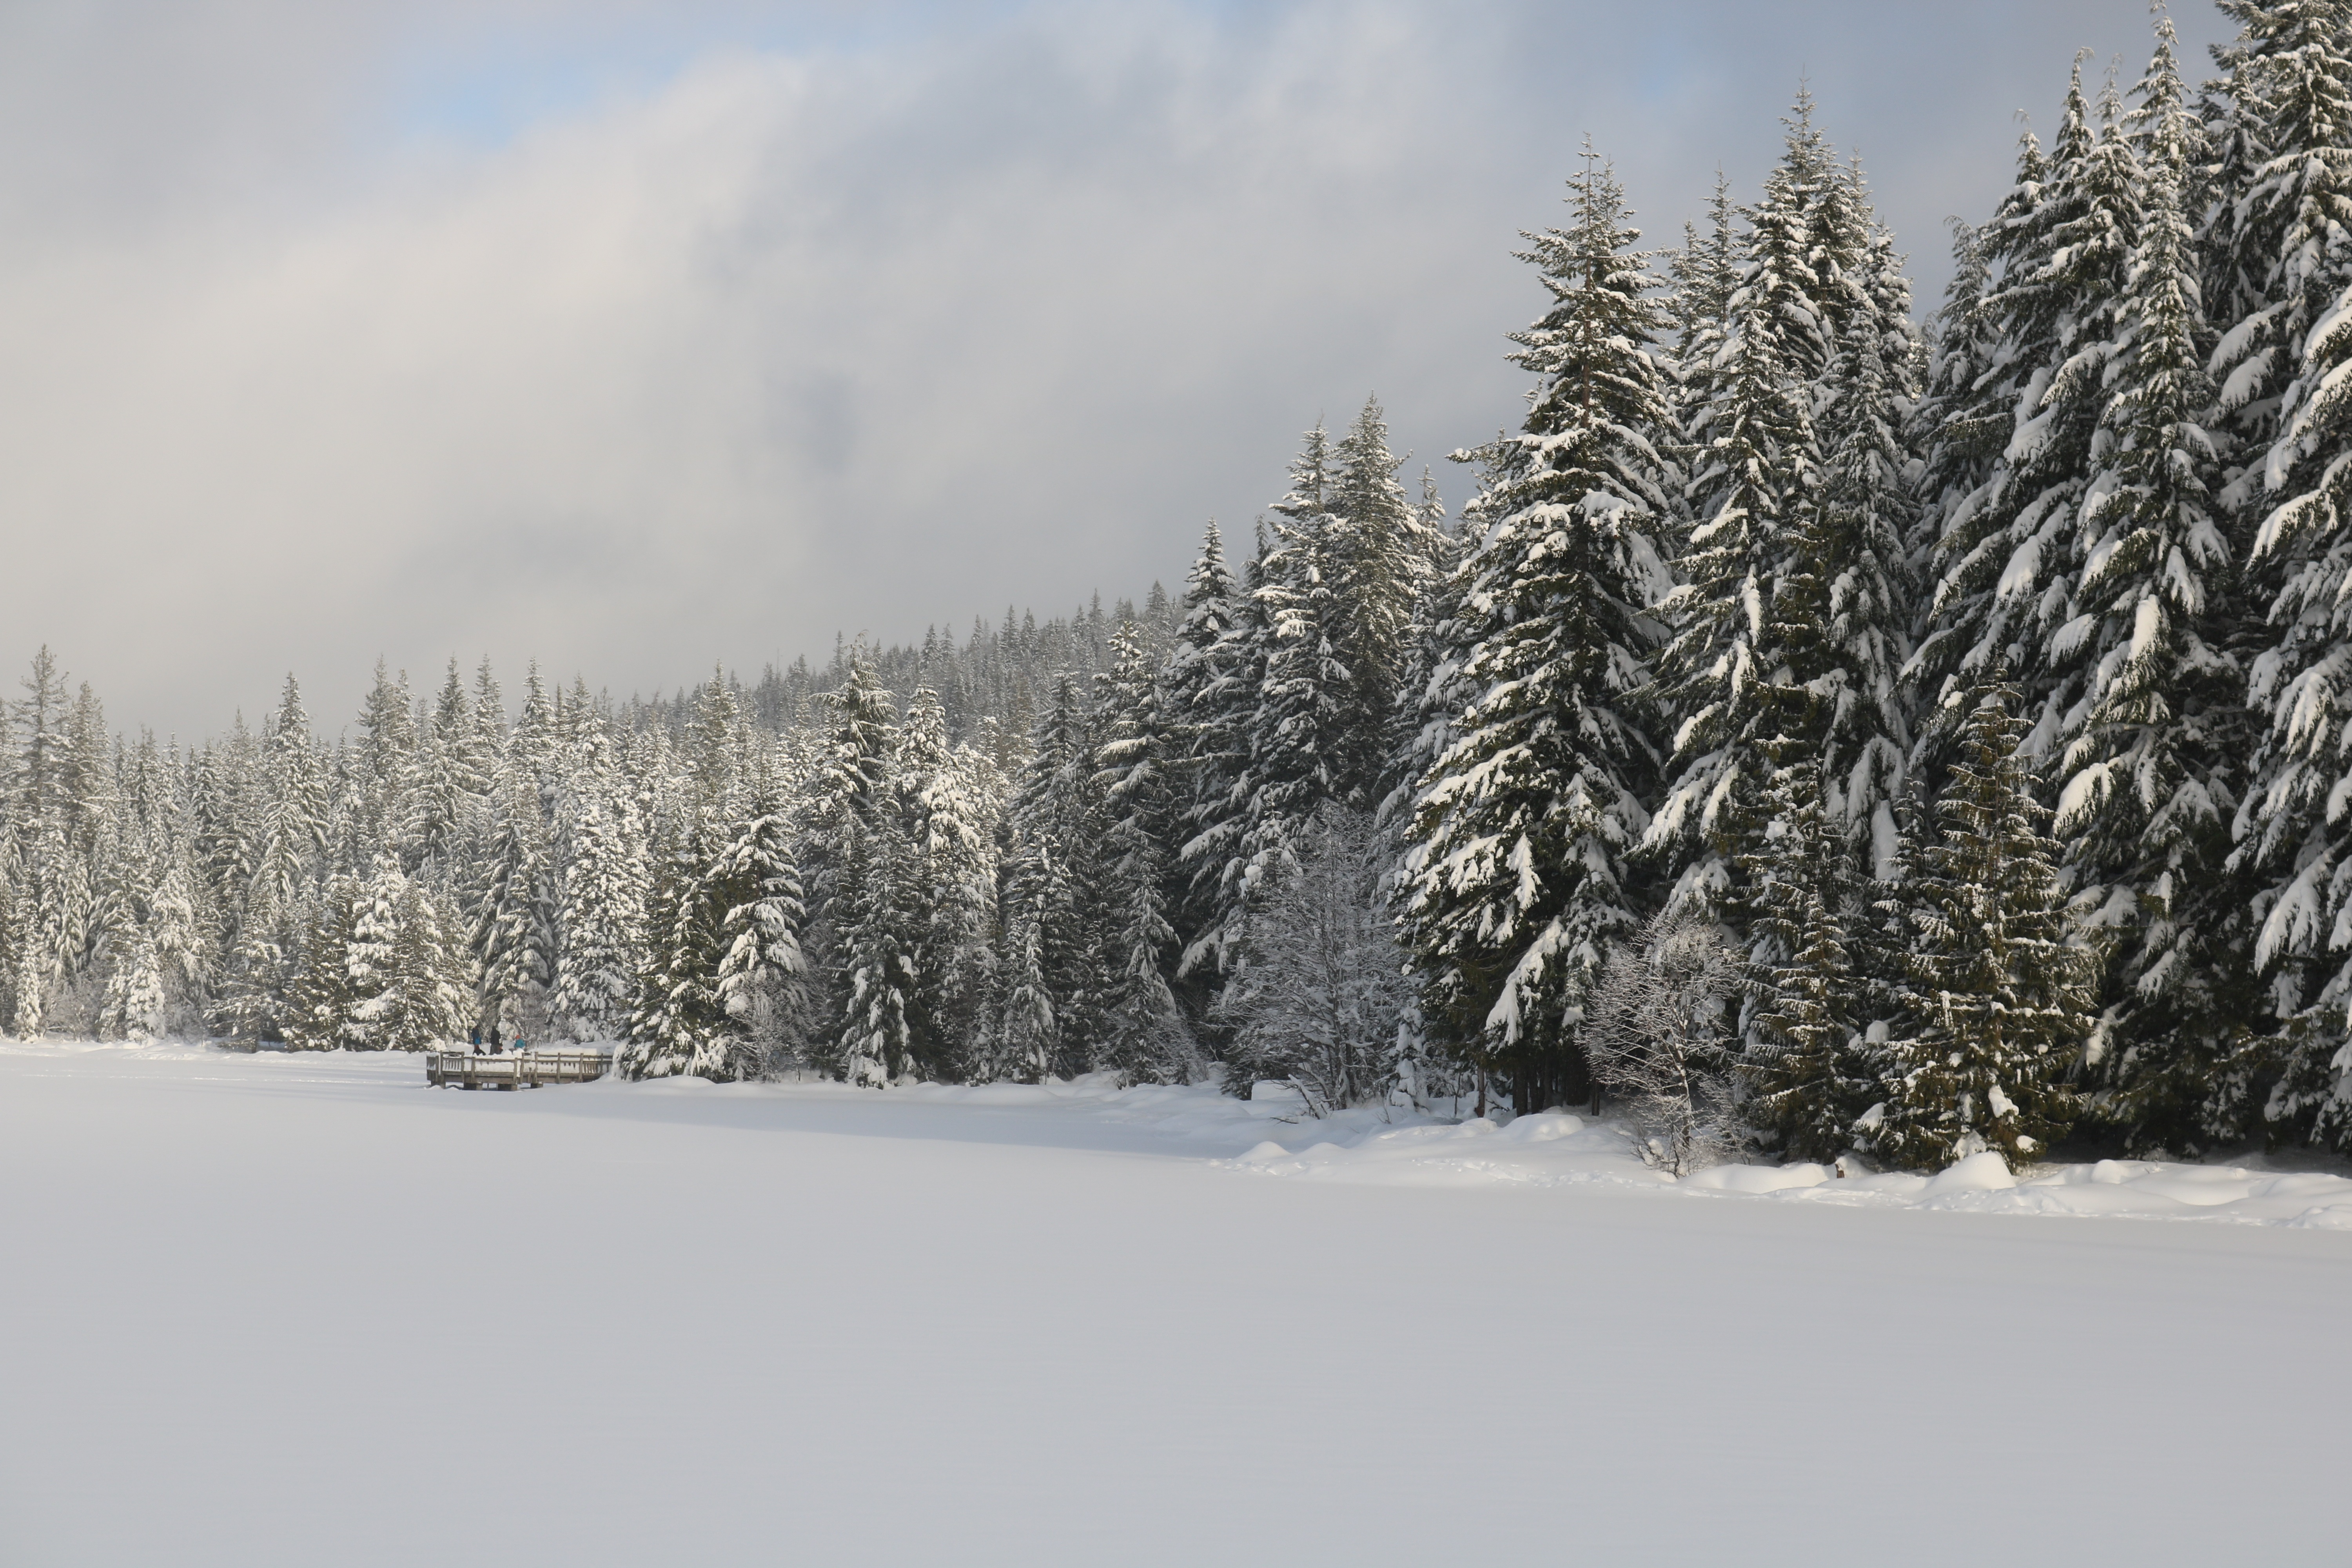
tree, forest, mountain, snow, winter, frost, weather, fir, season, frozen lake, spruce, freezing, trillium lake, oregon lake, winter lake, woody plant